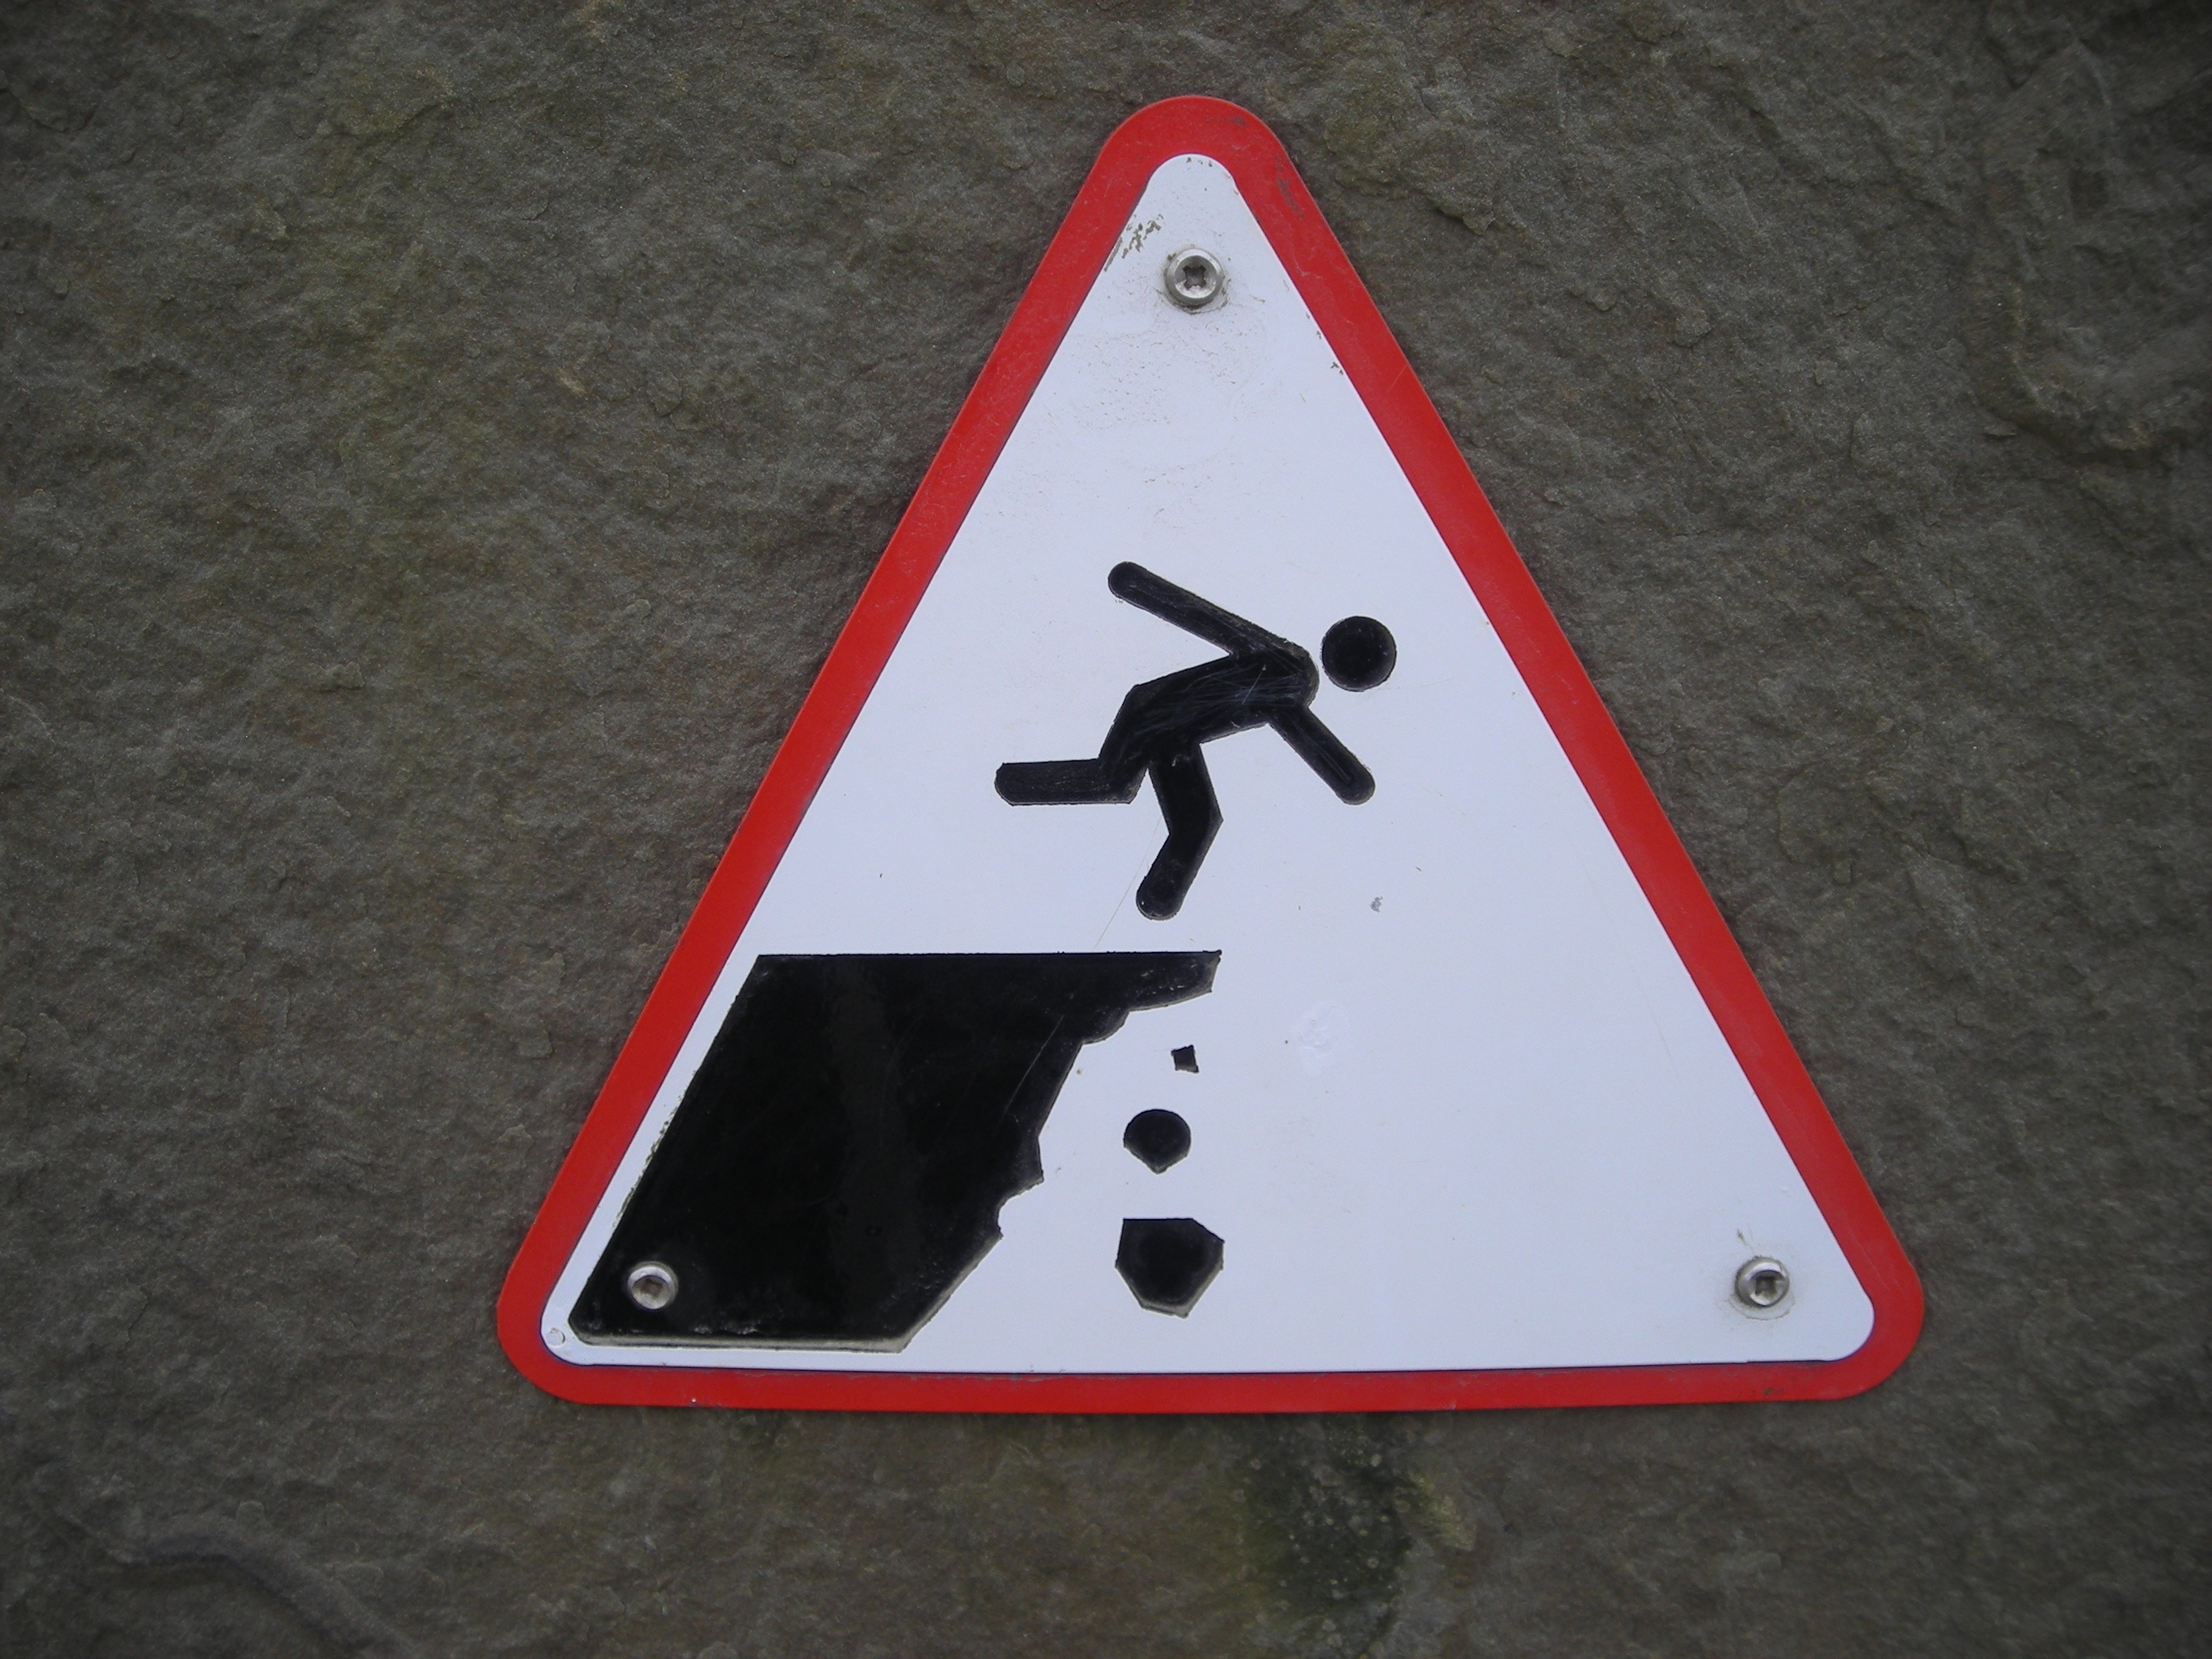
number, cliff, sign, red, signage, font, danger, games, shape, slip, traffic sign, surfing equipment and supplies, house numbering